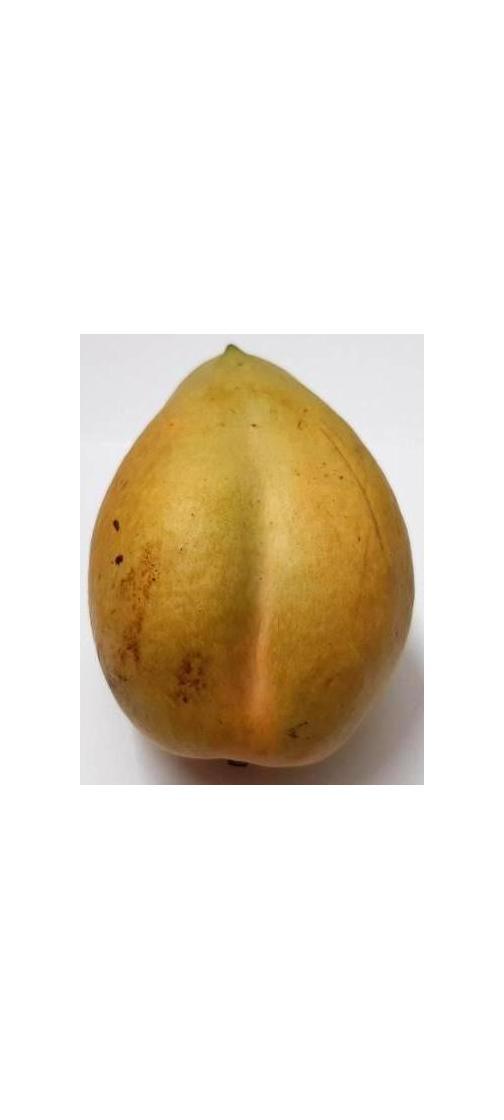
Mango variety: Bari-11